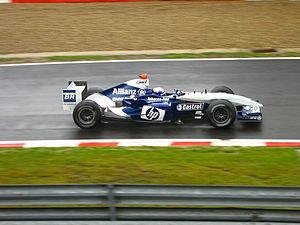
La Williams FW26 est la monoplace de Formule 1 de l'écurie Williams F1 Team, engagée au cours de la saison 2004 de Formule 1. Elle est pilotée par le Colombien Juan Pablo Montoya, l'Allemand Ralf Schumacher, l'Espagnol Marc Gené et le Brésilien Antônio Pizzonia.